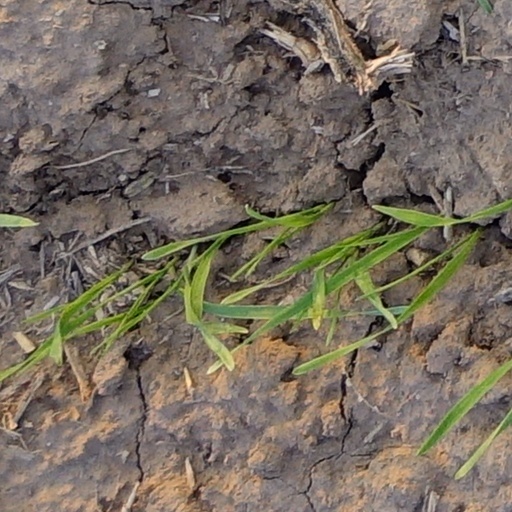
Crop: wheat